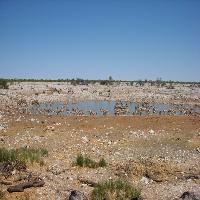
Weather: sun or clear